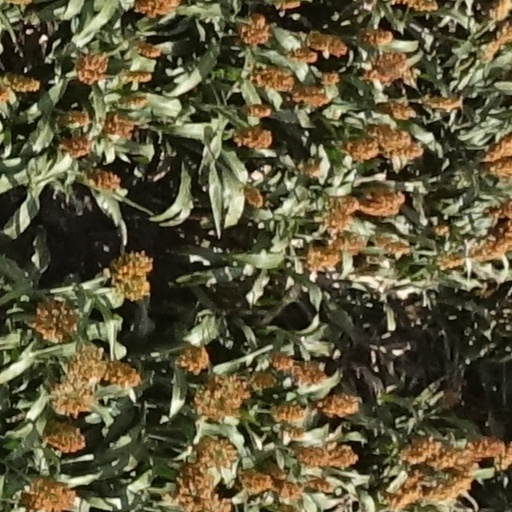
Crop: sorghum